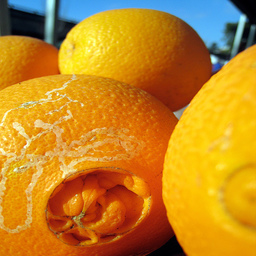
Label: peels